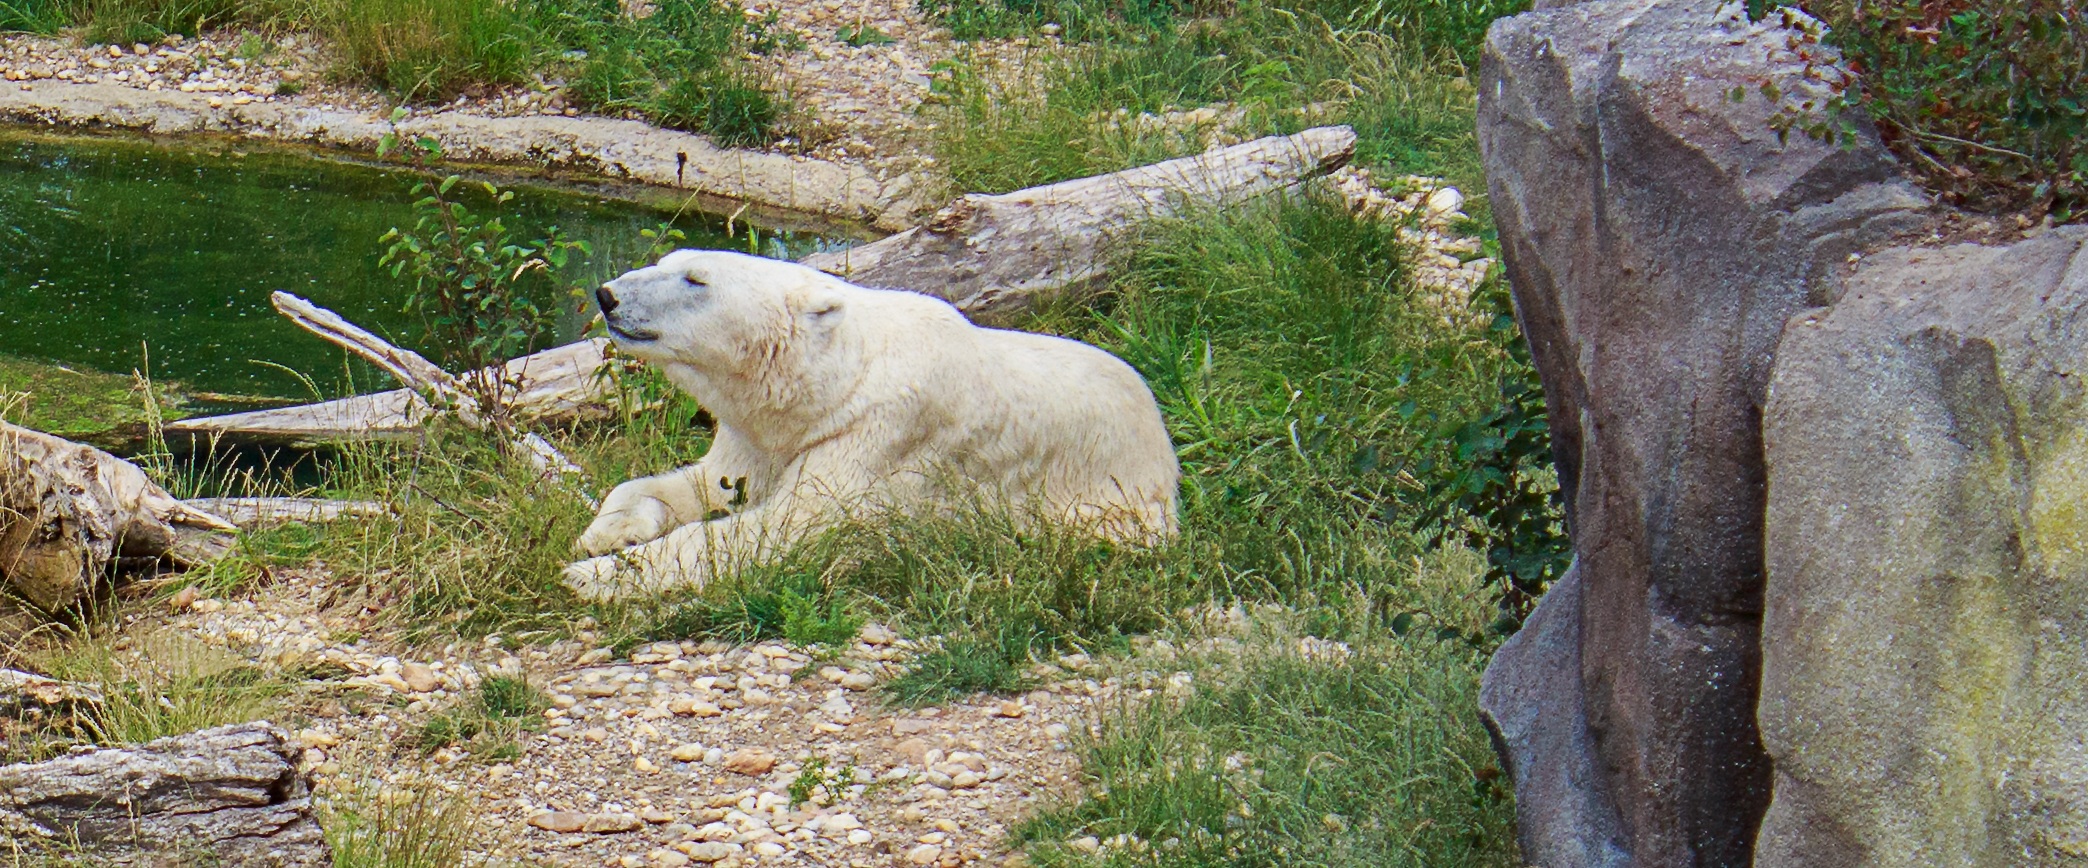
water, animal, bear, wildlife, zoo, fur, relax, mammal, rest, predator, fauna, polar bear, white bear, lazy, creature, animal world, dangerous, teddy, zoo animal, bear enclosure